John J. Swearingen House

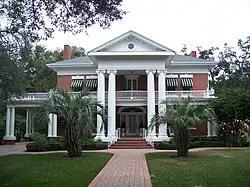

The John J. Swearingen House (also known as the R.H. Langford House) is a historic home in Bartow, Florida, designed by B. Clayton Bonfoey. It is located at 690 East Church Street. On May 13, 1982, it was added to the U.S. National Register of Historic Places.